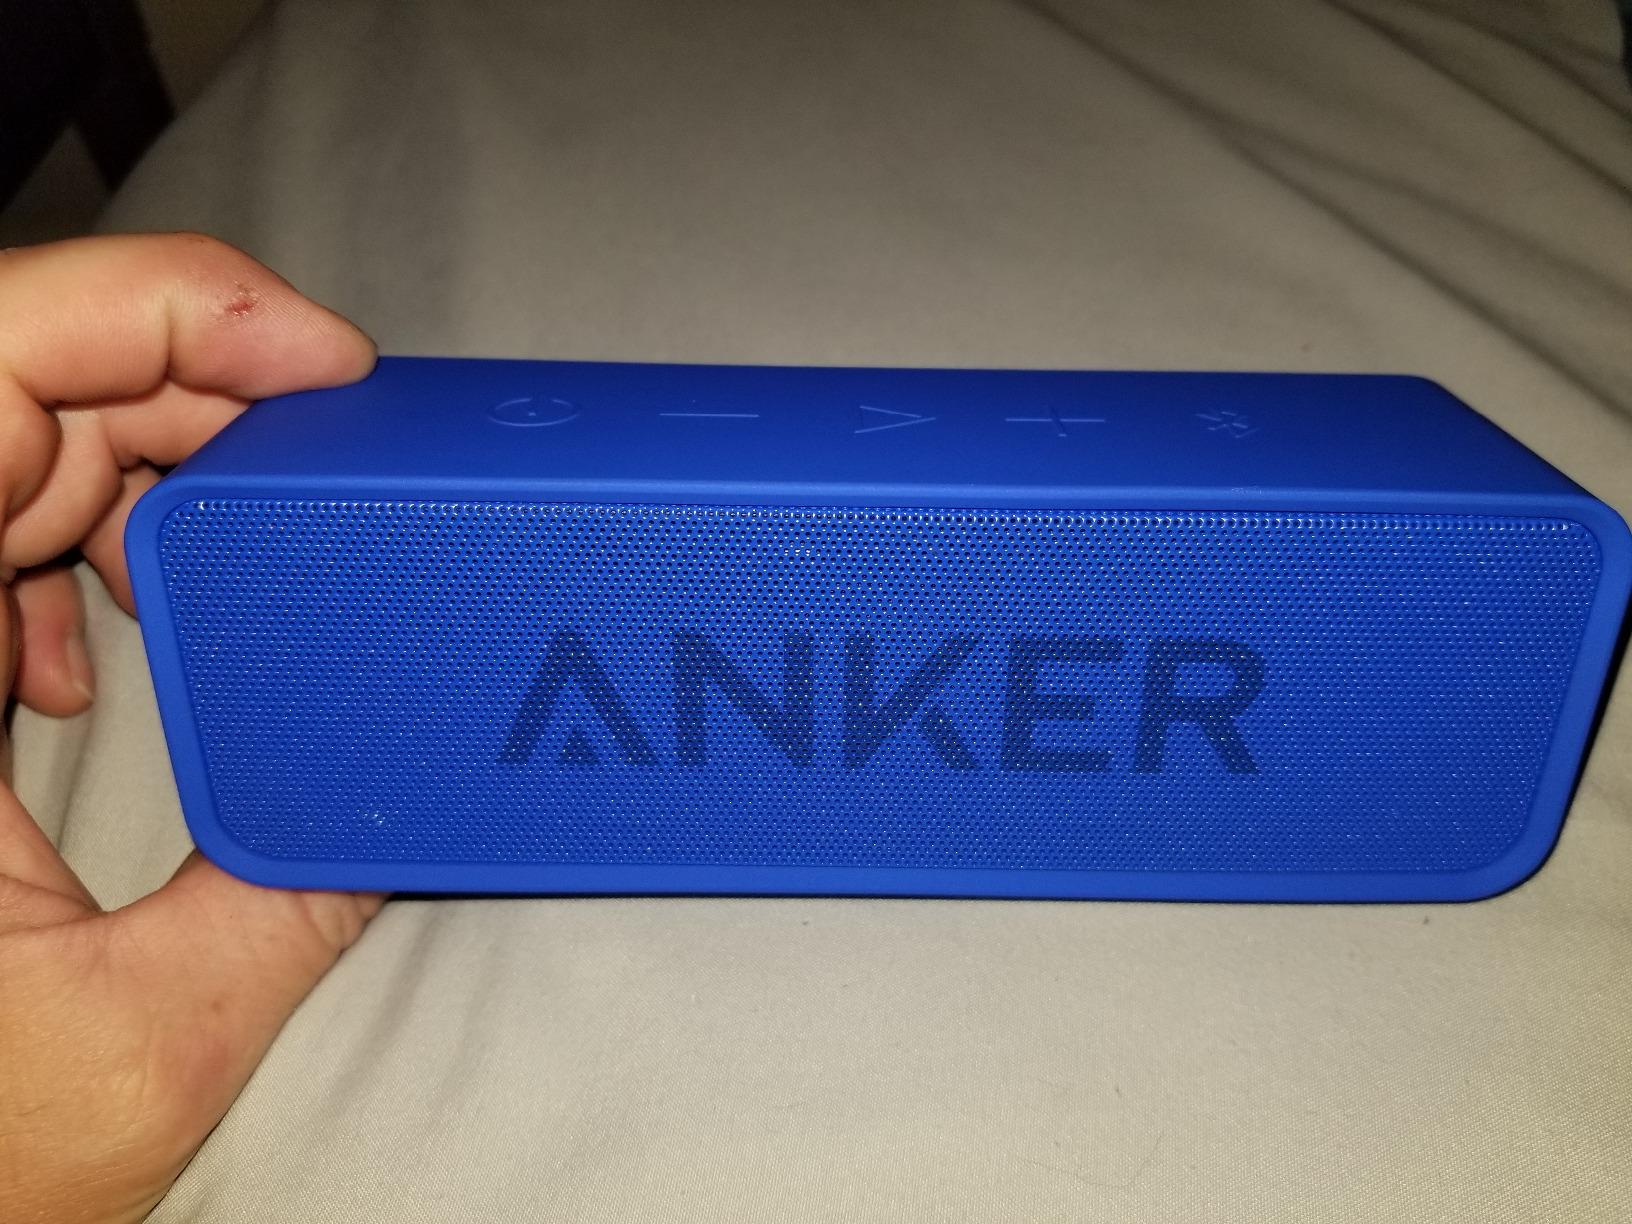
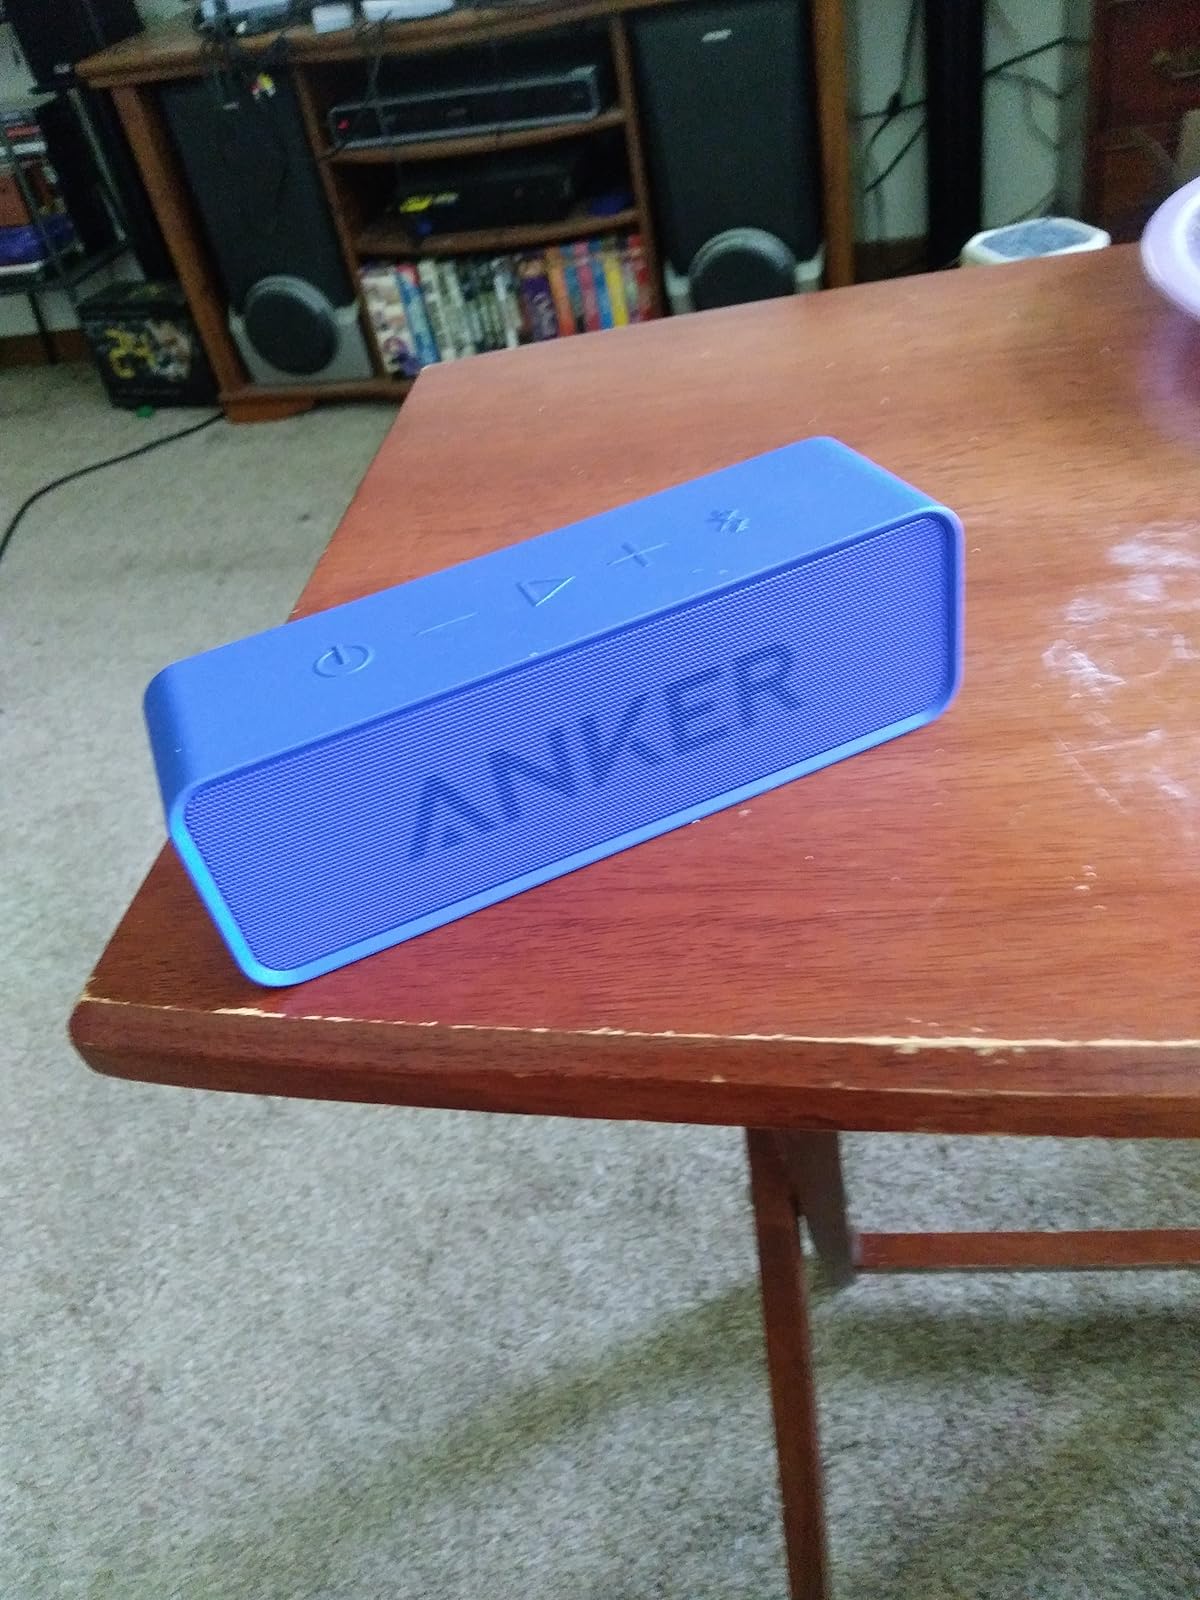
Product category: speaker
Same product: yes